Al-Maidan Square

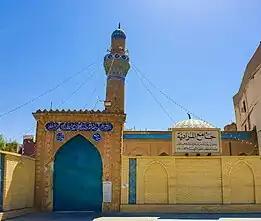

The Mosque-Madrasa of al-Ahmadiyya, also known as al-Maidan Mosque, is an old cultural mosque located in the square. Built between 1780 and 1802 during Ottoman rule, the mosque consists of a wide yard and a winter chapel raised from the ground and an adjoining porch, as well as a summer chapel in addition to a number of rooms adjacent to the wall of the mosque. Qur’anic verses, and the minaret of the mosque is located next to the dome, which is high and built of colored stones. On both sides of the main dome there are two small domes decorated with beautiful inscriptions and decorations.